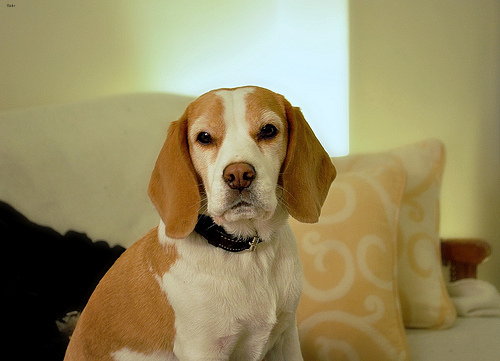
Animal: dog
Breed: beagle